Recoleta, Buenos Aires

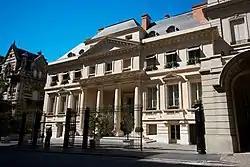
Palacio Duhau, example of some palatial mansions along Alvear Avenue

The Recoleta Cemetery is one of the main tourist attractions in the neighborhood. It was designed by the French architect Prosper Catelin, at the request of President Bernardino Rivadavia, and was dedicated in 1822.